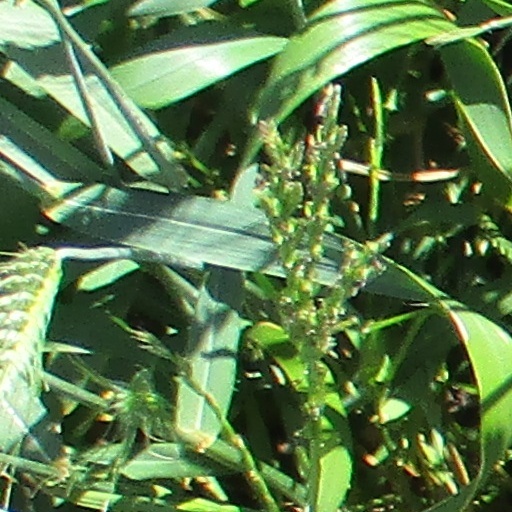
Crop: wheat